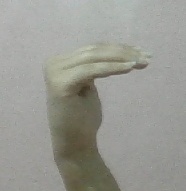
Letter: haa